Ted Atkinson

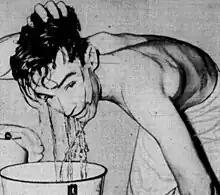
Atkinson,

Theodore Frederick Atkinson (June 17, 1916 – May 5, 2005) was a Canadian-born American thoroughbred horse racing jockey, inducted into the National Museum of Racing and Hall of Fame in 1957.